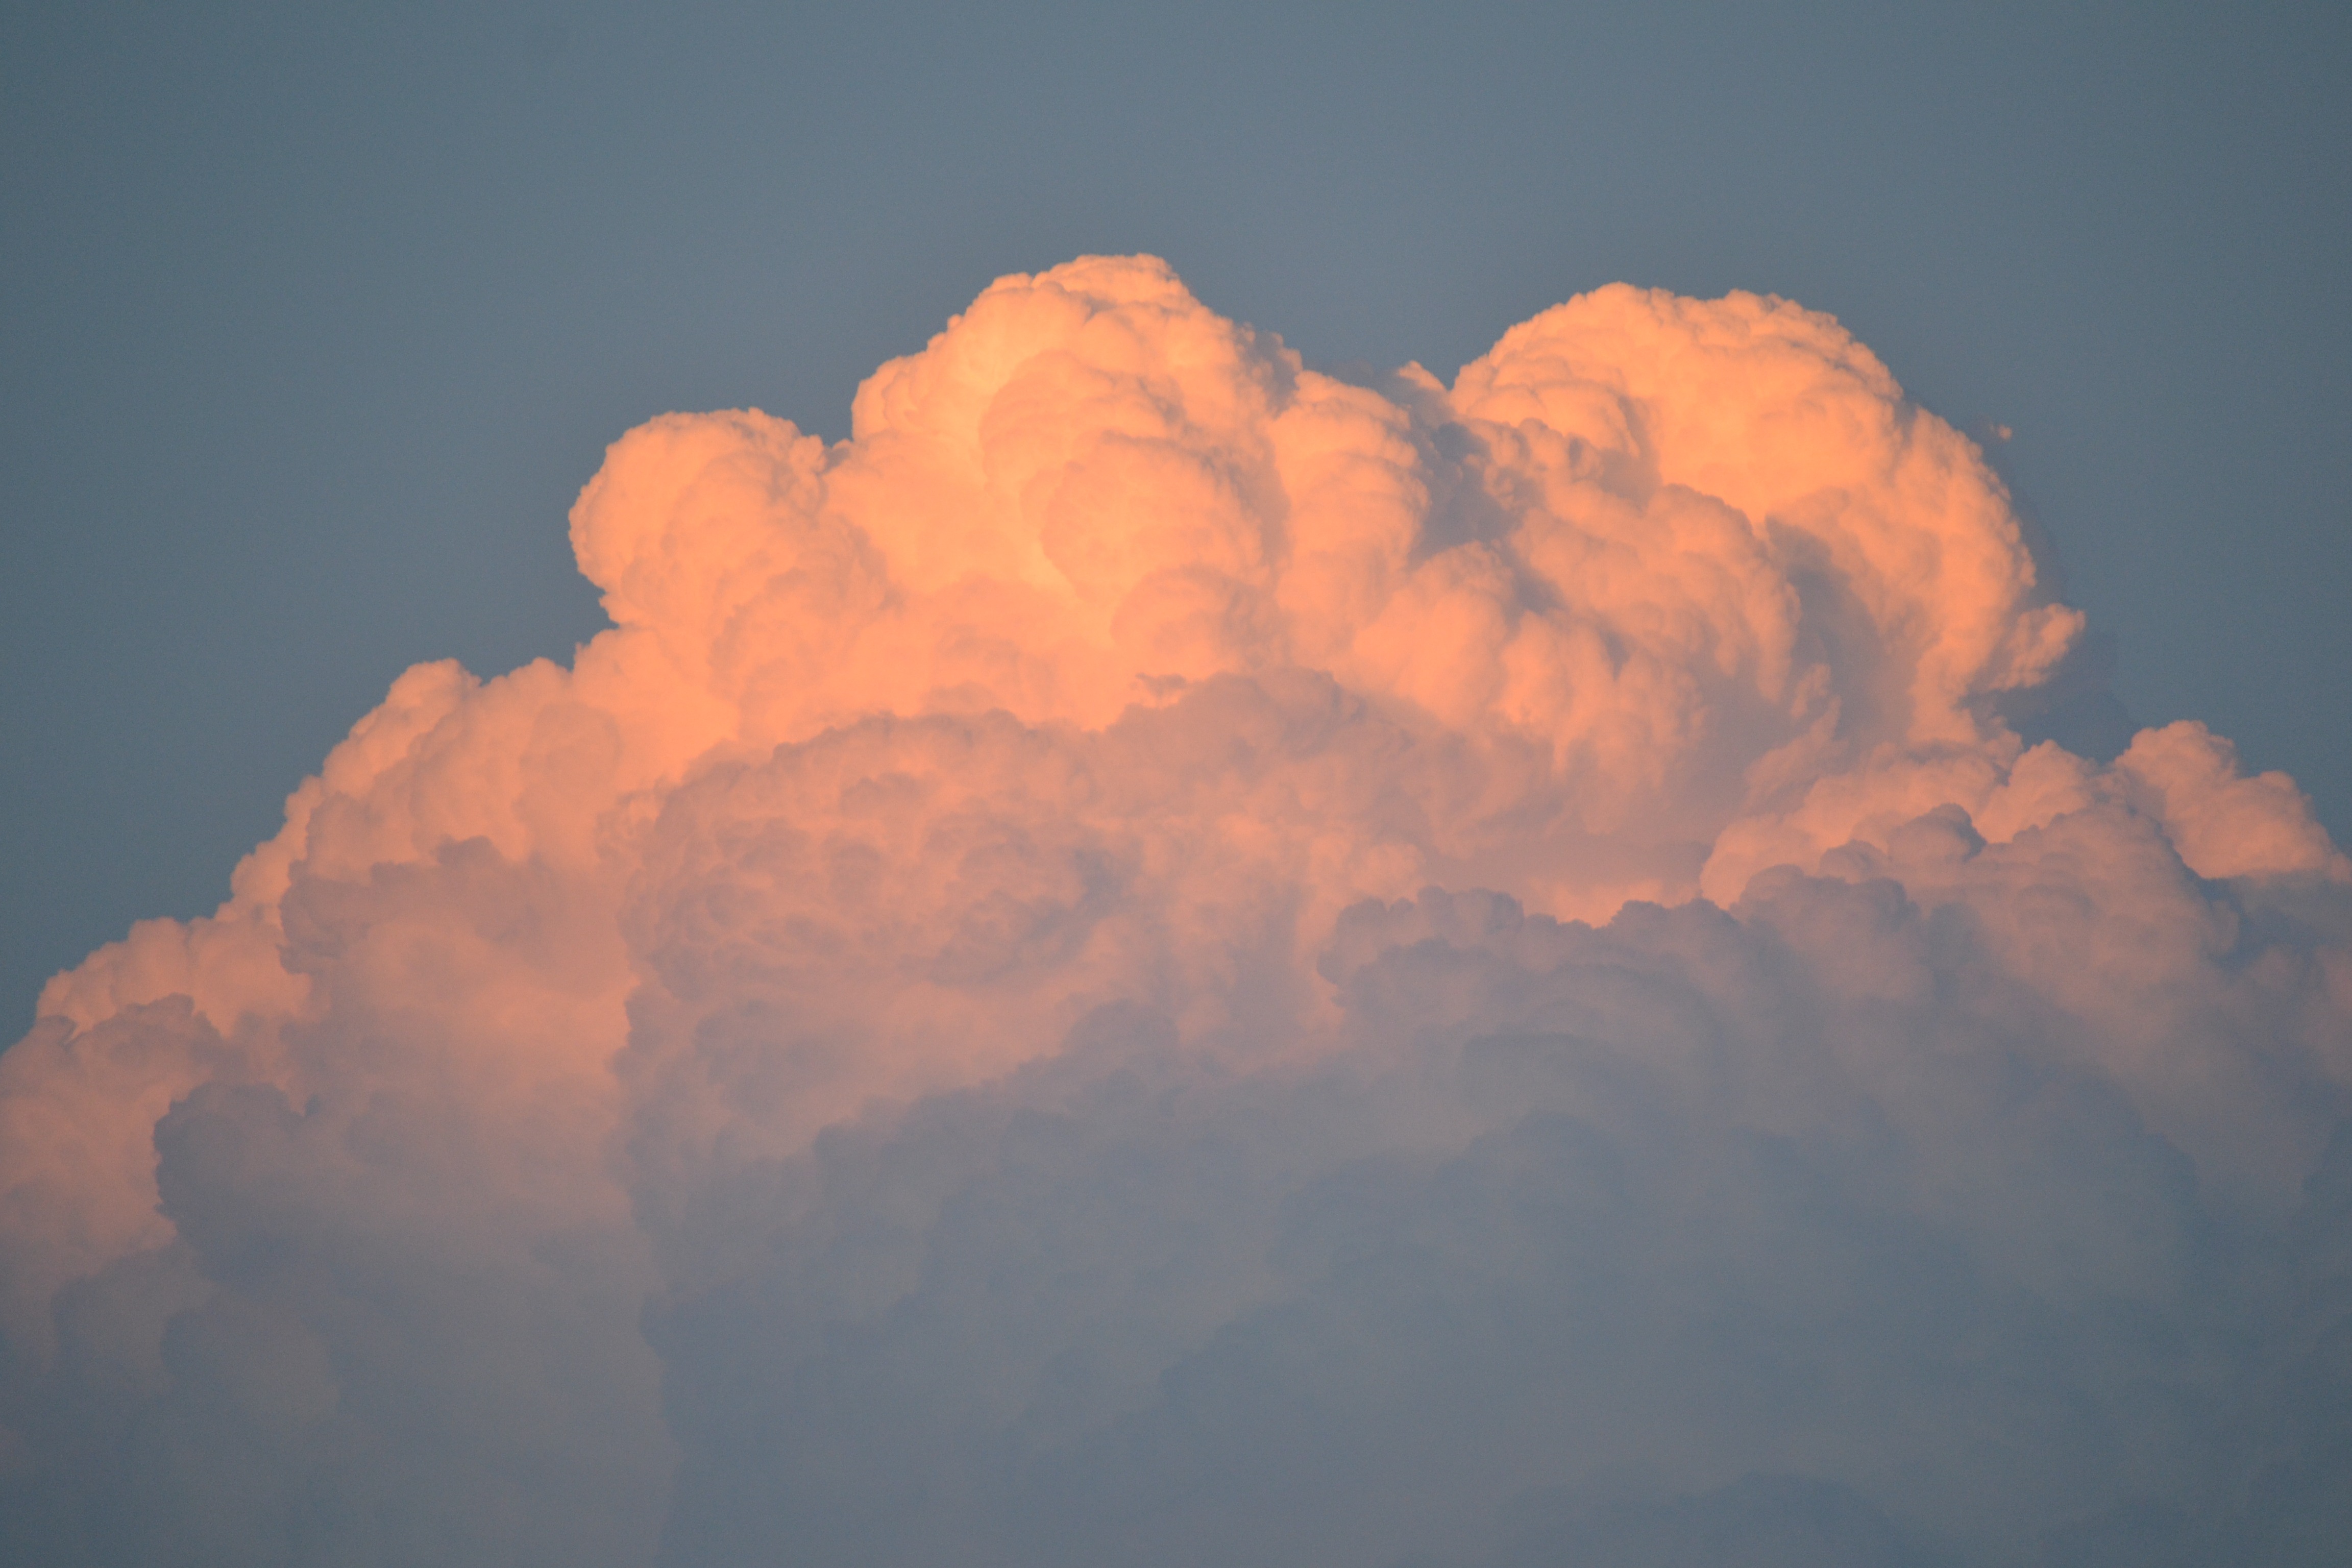
cloud, sky, sunset, sunlight, atmosphere, fluffy, weather, storm, cumulus, storms, clouds, texas, severe, meteorological phenomenon, atmospheric phenomenon, atmosphere of earth